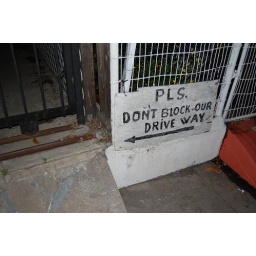
i'm sure you can imagine how scary the house is that this sign is in front of.